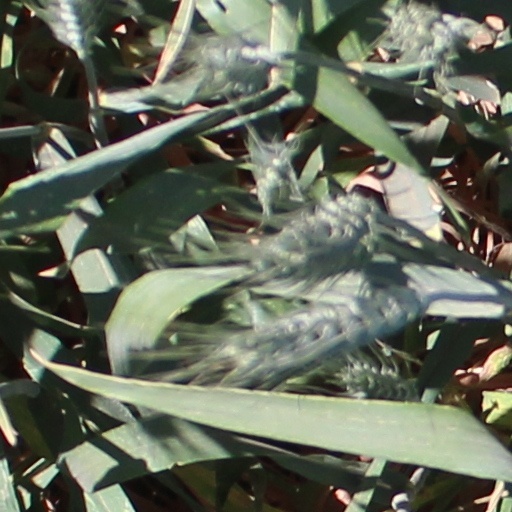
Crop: wheat